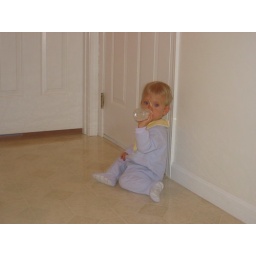
jess drinks bottle by the door